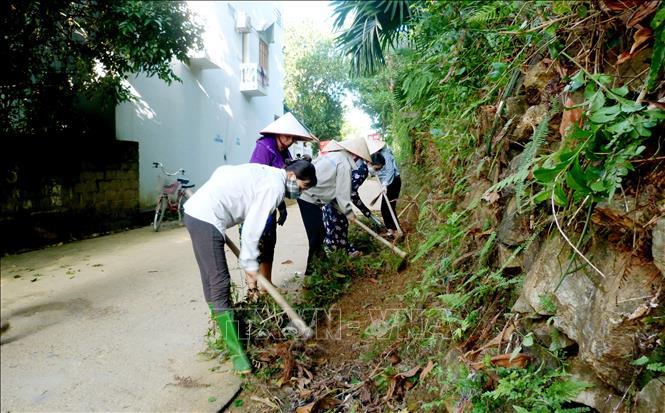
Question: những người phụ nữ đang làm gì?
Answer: đang dọn rác bên đường